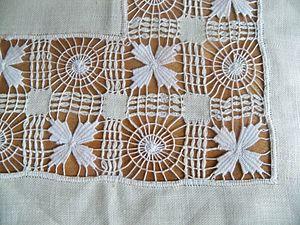
2 des motifs de broderie de Cilaos, Ile de la Réunion
Angèle Mac-Auliffe est une brodeuse réunionnaise, qui inventa les jours de Cilaos.
La broderie de Cilaos est un type de broderie d'art pratiqué à Cilaos, sur l'île de La Réunion, un département d'outre-mer français dans le sud-ouest de l'océan Indien.